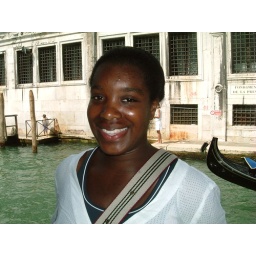
Cece on the water bus in Venice.